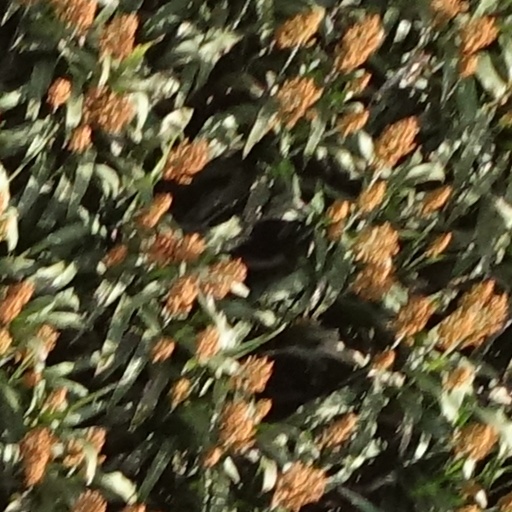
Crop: sorghum